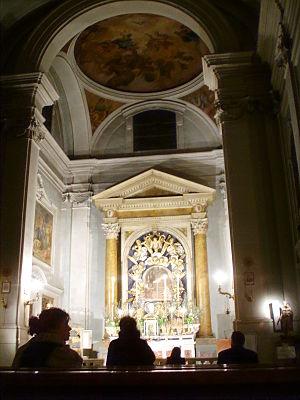
Lorenzo del Moro est un peintre italien spécialisé en quadratura qui fut actif pendant la période rococo, principalement dans sa ville natale de Florence.